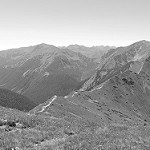
Label: B & W